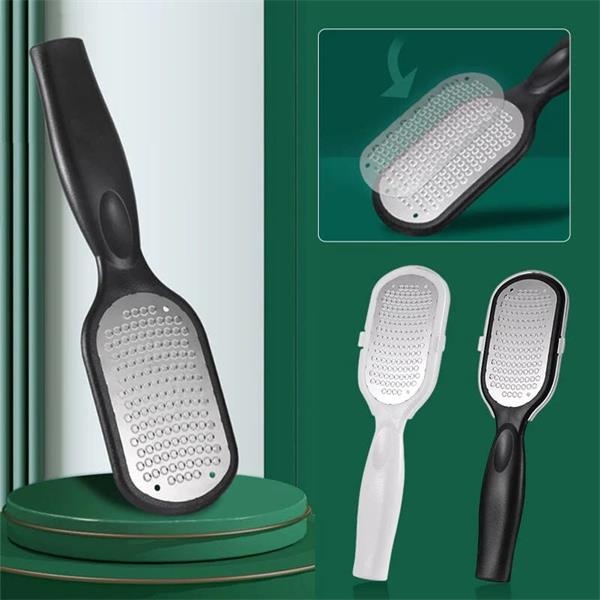
Pedicure Mes Voetenslijper
Brand: aspringe
🔥 Speciaalrabatt 49% 🔥 😕 Als het seizoen verandert, hebben voeten er altijd last van. Zeer scherpe, dode huid peeling reinigt, lost het probleem van dode huid op de voeten op, maakt de voeten zacht en glad. 💧✨ Beschadigt de huid niet, veilig en zorgeloos, verwijdert dode huid zonder de voeten te beschadigen.👍👍👍 Het vermalen van dode huid spat niet overal uit, maar wordt speciaal opgevangen in een opbergdoos, voor de gezondheid van het milieu. SPECIFICATIES Materiaal: PS, roestvrij staal Kleur: zwart/wit Afmeting: 20,5 * 5,5 cm PAKKET 1 * Pedicure Mes Voetenslijper OPMERKING Houd rekening met kleine afwijkingen door handmatige meting. Door de verschillende monitor- en lichteffecten kan de daadwerkelijke kleur van het object iets afwijken van de kleur op de foto's.
Category: Health & Beauty > Personal Care > Cosmetics > Cosmetic Tools > Skin Care Tools > Foot Files